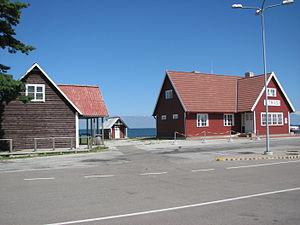
La commune de Leisi est une municipalité rurale du Comté de Saare en Estonie. Elle s'étend sur une superficie de 347,91 km².